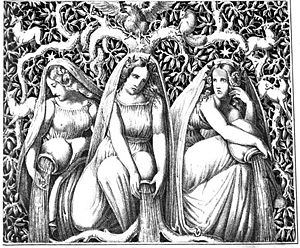
Norne / Kilder / Ældre Edda / Guðrúnarkviða II
"""Norner"" (1832) fra Die Helden und Götter des Nordens, oder Das Buch der sagen."
Nornerne var en gruppe af gudinder i nordisk mytologi, der var knyttet til skæbnen. De bedst kendte norner i mytologien er Urðr, Verðandi og Skuld, hvis navne traditionelt oversættes til fortid, nutid og fremtid. Kilderne tyder på, at man, udover disse tre, forestillede sig utallige norner, der bestemte skæbnen for alle typer af væsner. Når et barn blev født, var der fx en norne tilstede for at fastlægge dets skæbne i livet. Nornernes funktion var således både velgørende og skadevoldende, da nogle mennesker fik et godt liv og langt liv, mens andre et kort og besværligt liv. I nyere forskning har man diskuteret forbindelsen i de mytologiske tekster mellem på den ene side norner og valkyrier, og på den anden de virkelige omrejsende vølver, der praktiserede sejd; de var i det før-kristne nordiske samfund hovedsageligt kvindelige kultledere, der bl.a. besøgte nyfødte børn. Der er også blevet peget på en mulig forbindelse mellem dem og andre grupper af kollektive feminine magter, især diser og fylgjer; de gudinder, der i lighed med nornerne og valkyrierne var knyttet til skæbne.